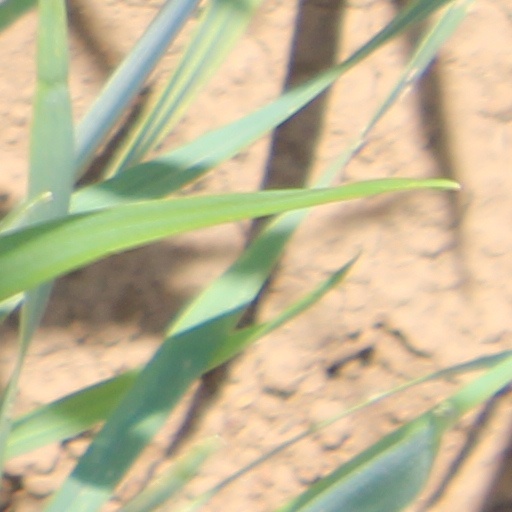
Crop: wheat